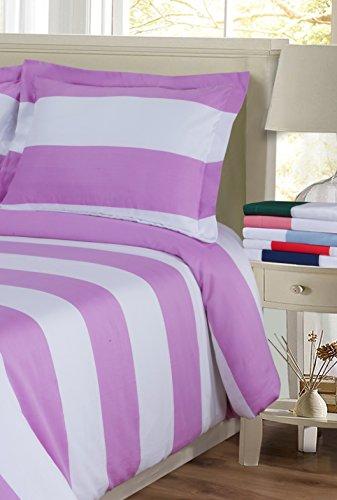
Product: Cabana Stripe Kids Wrinkle Resistant Cotton Blend 600 Thread Count Full/Queen 3-Piece Duvet Cover Set, Hunter Green
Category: Home & Kitchen | Bedding | Kids' Bedding | Duvet Covers & Sets | Duvet Cover Sets
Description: These beautiful duvet cover sets are colorfast and machine washable.
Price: $39.52
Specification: ProductDimensions:10x13x3inches|ItemWeight:3.6pounds|ShippingWeight:3.6pounds(Viewshippingratesandpolicies)|Manufacturer:Superior|ASIN:B00M5014VW|Itemmodelnumber:K-HGFQDCCA600CR